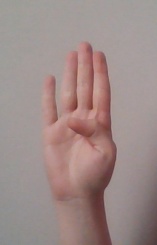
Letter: kaaf